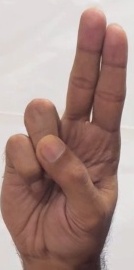
ASL sign: U